United Nations Security Council Resolution 757

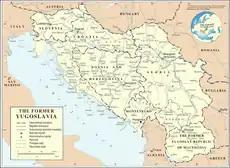
Map of former Yugoslavia

United Nations Security Council resolution 757 was adopted on 30 May 1992. After reaffirming resolutions 713 (1991), 721 (1991), 724 (1991), 727 (1992), 740 (1992) 743 (1992), 749 (1992) and 752 (1992), the Council condemned the failure of the authorities in the Federal Republic of Yugoslavia (Serbia and Montenegro) to implement Resolution 752.